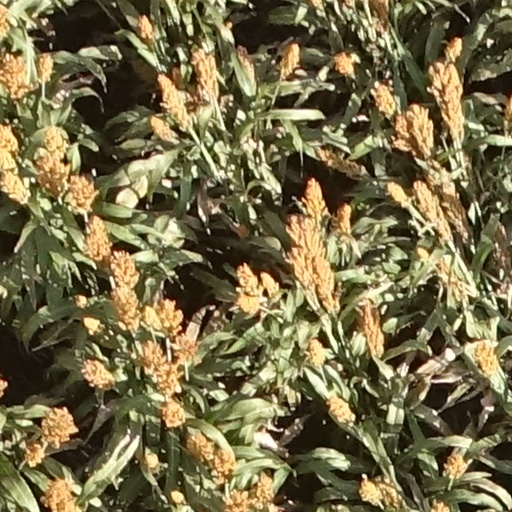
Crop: sorghum